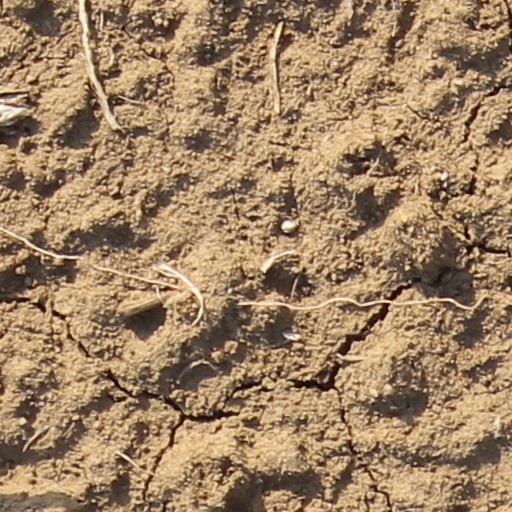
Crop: wheat